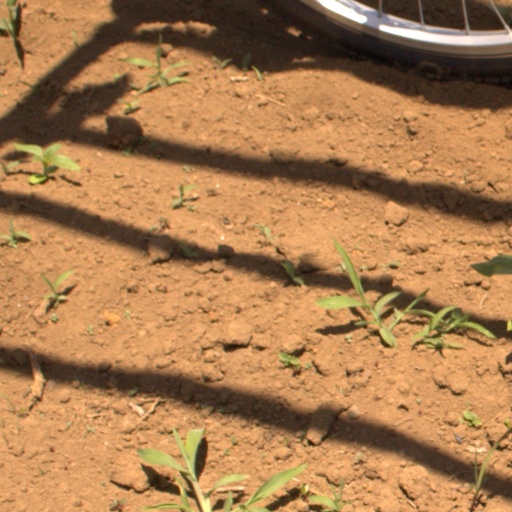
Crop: Jerusalem artichoke